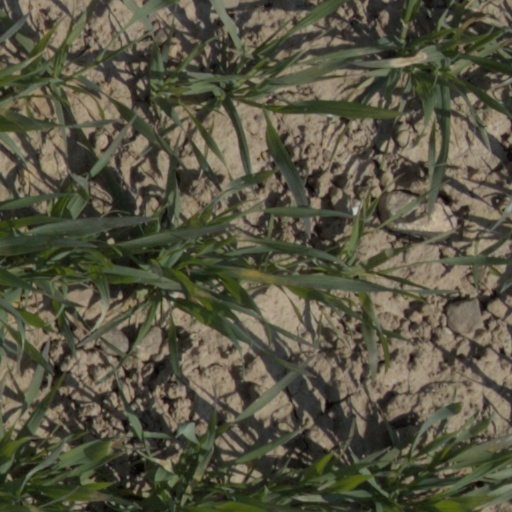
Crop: wheat